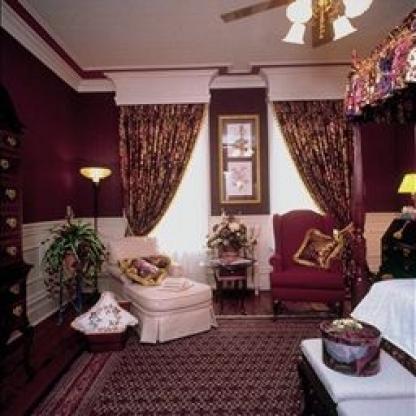
Scene: Indoor